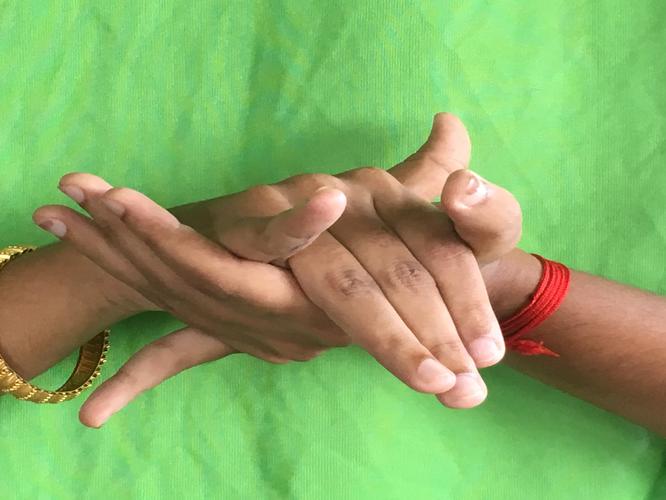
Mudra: Kurma
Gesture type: double_hand